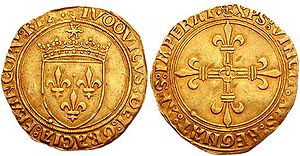
Écu
Écu fra Ludvig 12.'s tid
Écu var en fransk mønt, produceret i flere perioder. Navnet kommer fra det latinske ord for skjold, scutum.